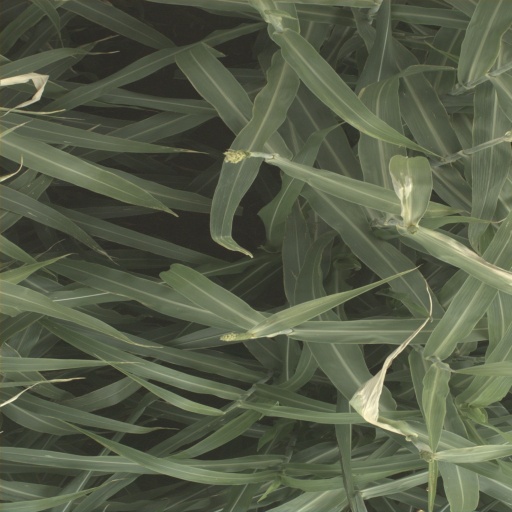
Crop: sorghum